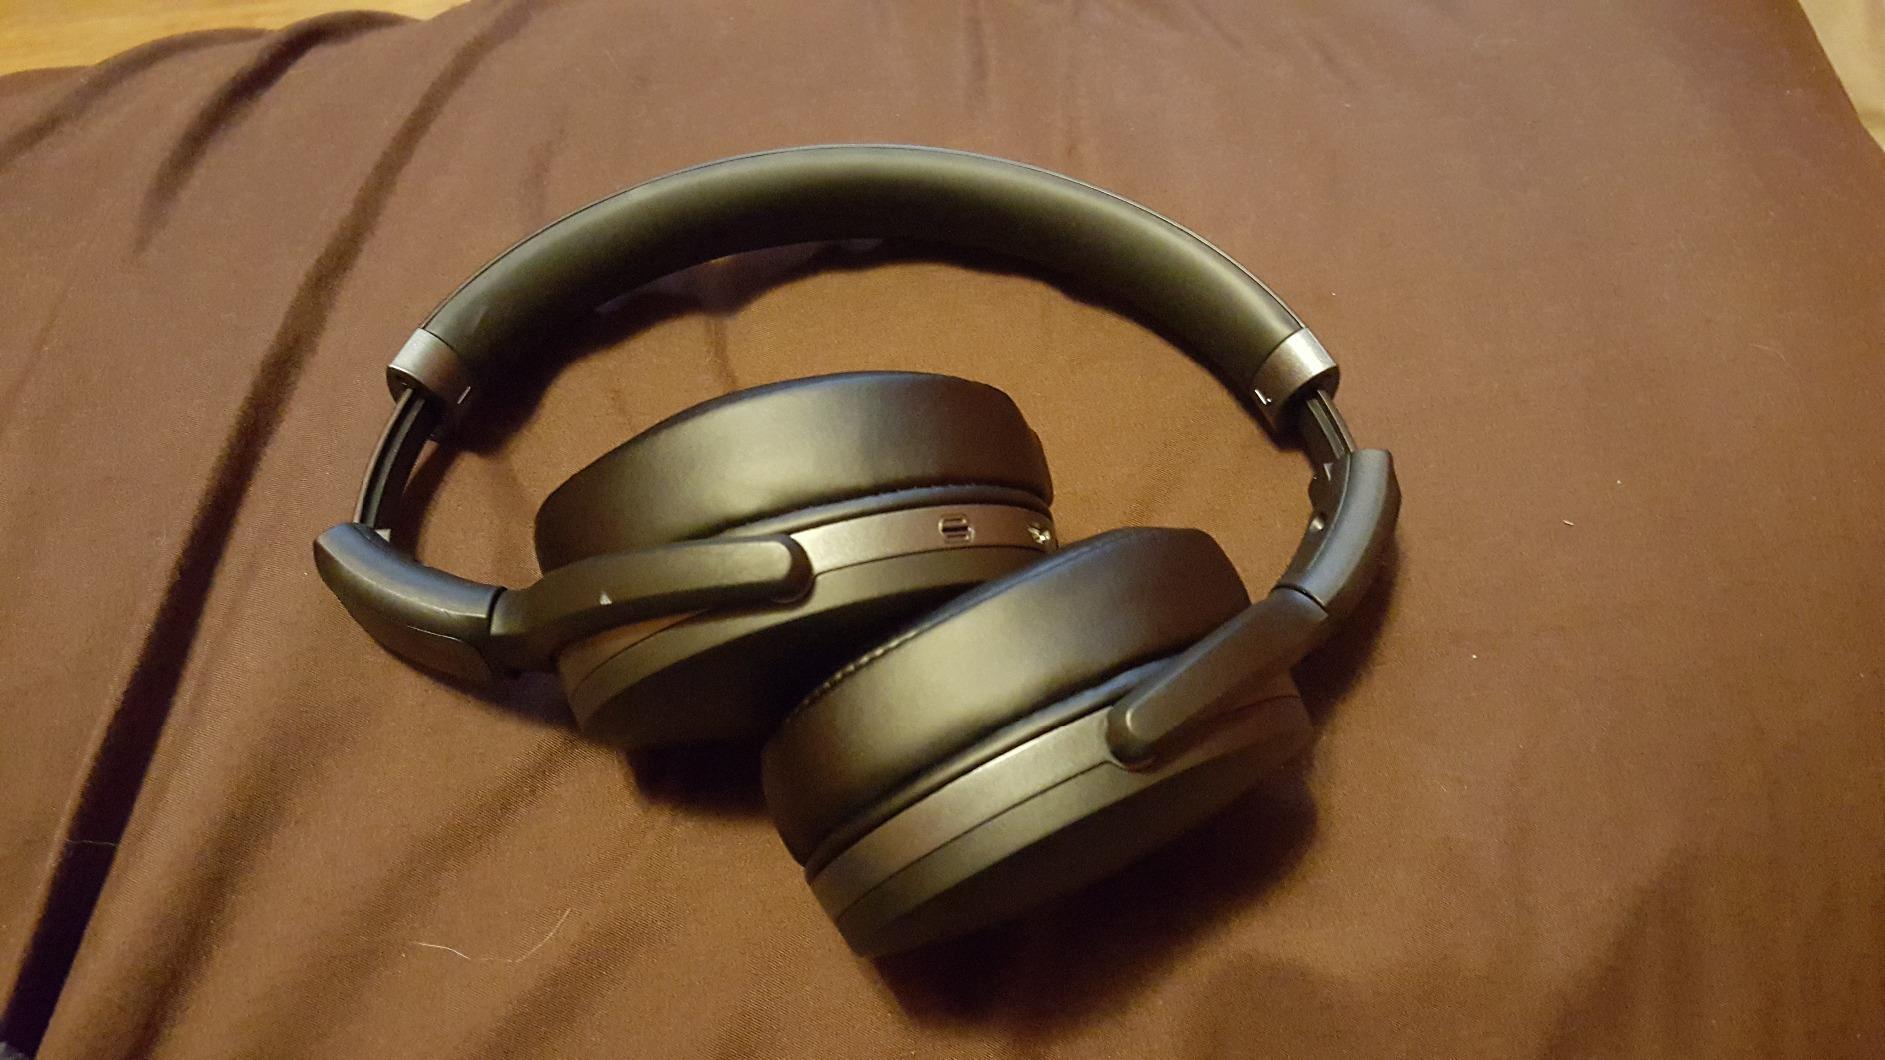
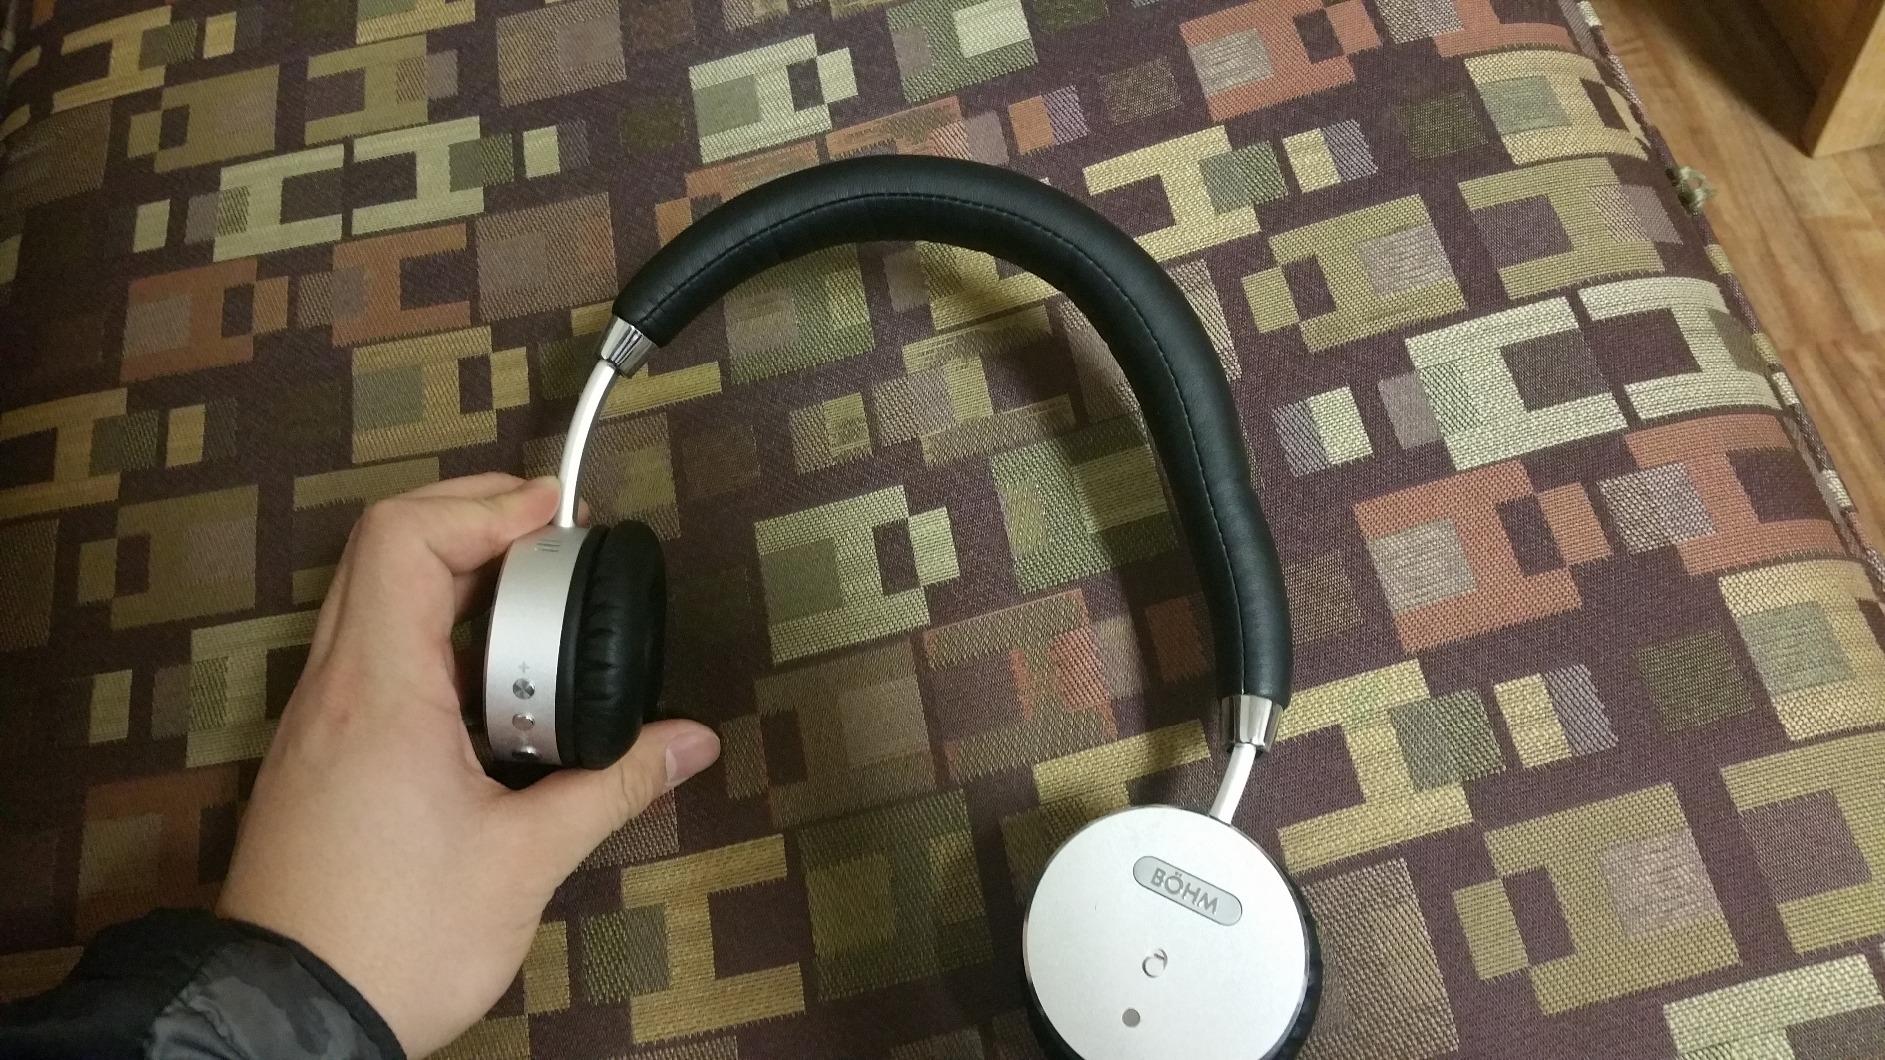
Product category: headphones
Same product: no